Randy Travis

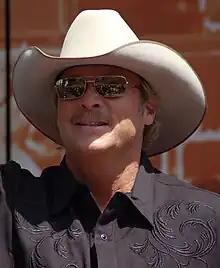
A head shot of Alan Jackson, wearing a cowboy hat and sunglasses

Travis ended 1989 with two studio albums. First was a Christmas album titled "An Old Time Christmas", which included the previously-released Christmas single "White Christmas Makes Me Blue". The other tracks included a mix of Christmas standards and original songs, one of which ("How Do I Wrap My Heart Up for Christmas") Travis co-wrote with Overstreet. A month later was the studio release "No Holdin' Back". Prior to the album's release, Travis had recorded a cover of Brook Benton's "It's Just a Matter of Time" with producer Richard Perry for a covers album titled "Rock, Rhythm & Blues". Because he liked the sound of the recording, he chose to include it on "No Holdin' Back" as the album's first single. The rendition reached number one on the country charts in December 1989. At the 32nd Annual Grammy Awards, this rendition was nominated for Best Male Country Vocal Performance. After the "It's Just a Matter of Time" cover came "Hard Rock Bottom of Your Heart". Written by Hugh Prestwood, the song held the number one position on "Billboard" Hot Country Songs for four weeks, accounting for Travis's longest stay at that position. The third and final single from "No Holdin' Back" was "He Walked on Water", which peaked at number two. The song was the first successful cut for songwriter Allen Shamblin. Also included on "No Holdin' Back" were a cover of Marty Robbins' "Singing the Blues" and the track "Somewhere in My Broken Heart", later a single for its co-writer Billy Dean. Thom Jurek's review for AllMusic praised Travis's vocal deliveries on "It's Just a Matter of Time" and "Hard Rock Bottom of Your Heart" while also calling Lehning's production "flawless". In a review for "Cash Box" magazine, Kimmy Wix described "He Walked on Water" as having "detailed lyrics to which we can all relate" and thought the song was well suited for Travis's voice.